Angie Cruz

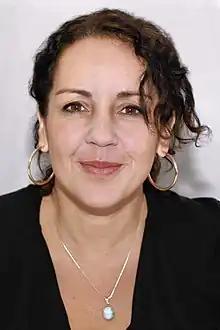
Cruz at the 2022 Texas Book Festival

Angie Cruz (born February 24, 1972) is an American novelist and associate professor at the University of Pittsburgh, where she teaches in the M.F.A. program.